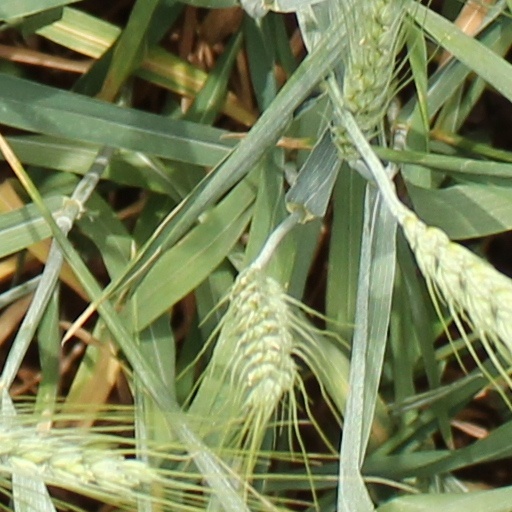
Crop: wheat